Bhakra Dam

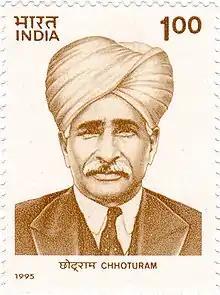
Sir Chhotu Ram, founder of Bakhra Dam. He signed agreement with the Raja of Bilaspur in 1944

The Bhakra-Nangal multipurpose dams were among the earliest river valley development schemes undertaken by India after independence, though the project had been conceived long before India became a free nation. Sir Chhotu Ram is widely regarded as father of the Bhakra Dam. He conceptualised the Bakhra Dam in early 1923. Later, the agreement for this project was signed by the then Punjab revenue minister, Sir Chhotu Ram with the Raja of Bilaspur in November 1944 and the project plan was finalised on 8 January 1945. Preliminary works commenced in 1946. Construction of the dam started in 1948; Jawaharlal Nehru poured the first bucket of concrete into the dry riverbed of the Sutlej on 17 November 1955, as a symbolic initiation of the work. Addressing a gathering there, he said, "This is a gift to the people of India and to the future generations from the workers who built this dam", calling for "raising a memorial" at the dam "in honour" of the workers. The dam was completed by the end of 1963. Successive stages were completed by the early 1970s.